Sidetracks (book)

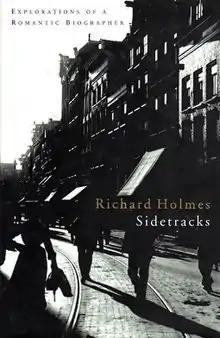
First edition (UK)

Sidetracks: Explorations of a Romantic Biographer is an autobiographical book by the biographer Richard Holmes, his second of three.